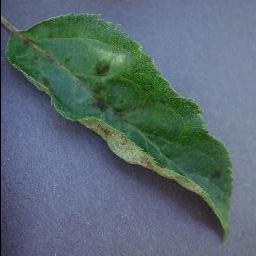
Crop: apple
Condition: scab